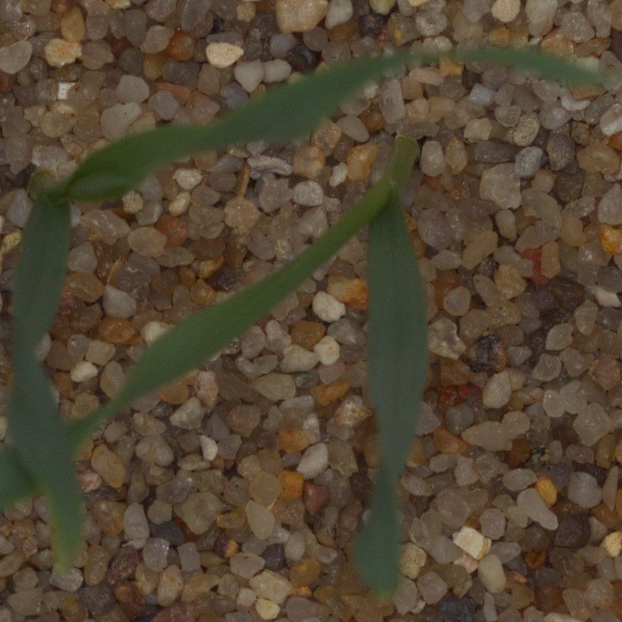
Label: common_wheat